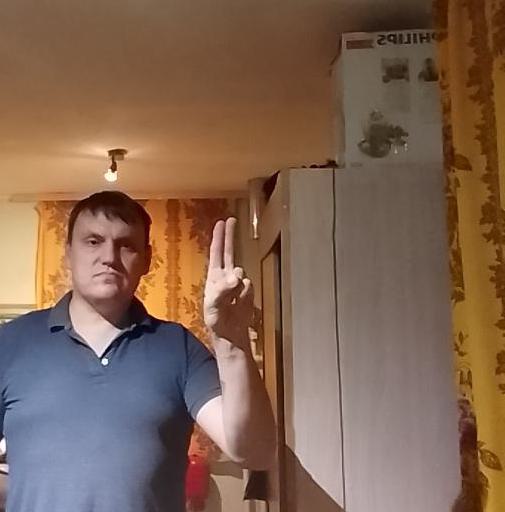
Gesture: two_up